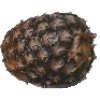
Label: Pineapple 1